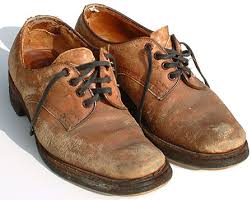
Waste category: shoes